Escó

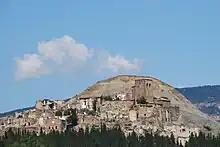
Escó

Escó, or in local Aragonese Esco, is an almost deserted village in the region of Jacetania, province of Zaragoza, Aragon, Spain, located next to the Yesa Reservoir.